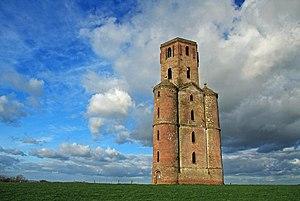
Horton est un village du Dorset, en Angleterre. Situé dans le district d'East Dorset, au nord de Wimborne Minster, il comptait 515 habitants au moment du recensement de 2001.